Békéscsabai Előre NKSE

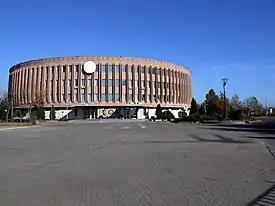
Home hall: Városi Sportcsarnok

Nemzeti Bajnokság I ("National Championship of Hungary")